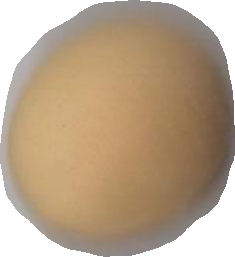
Variety: Grobogan